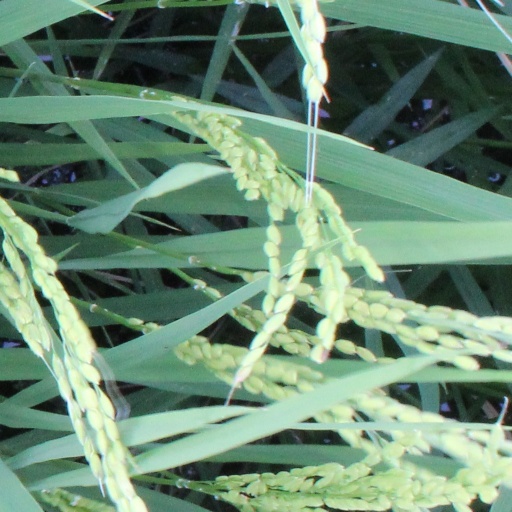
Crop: rice